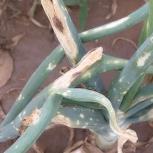
Crop: Onion
Condition: alternaria-d